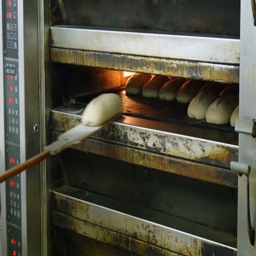
a german bakery fill up an oven with breads - 4k